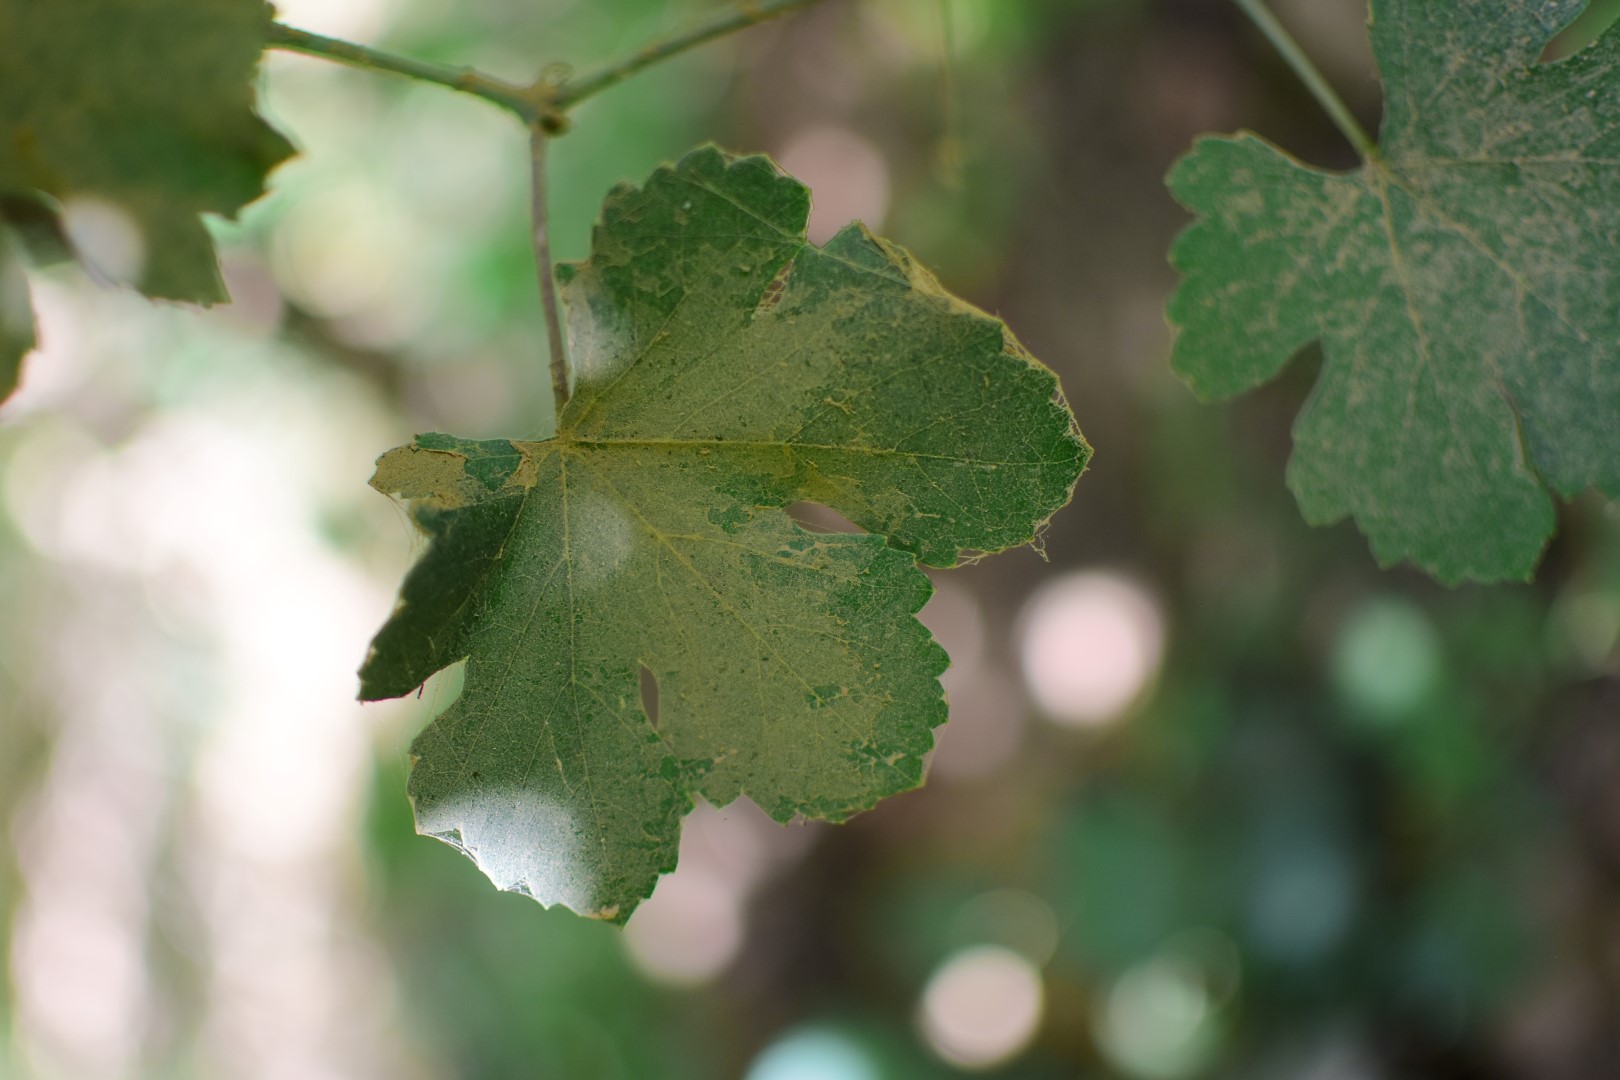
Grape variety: Halawani